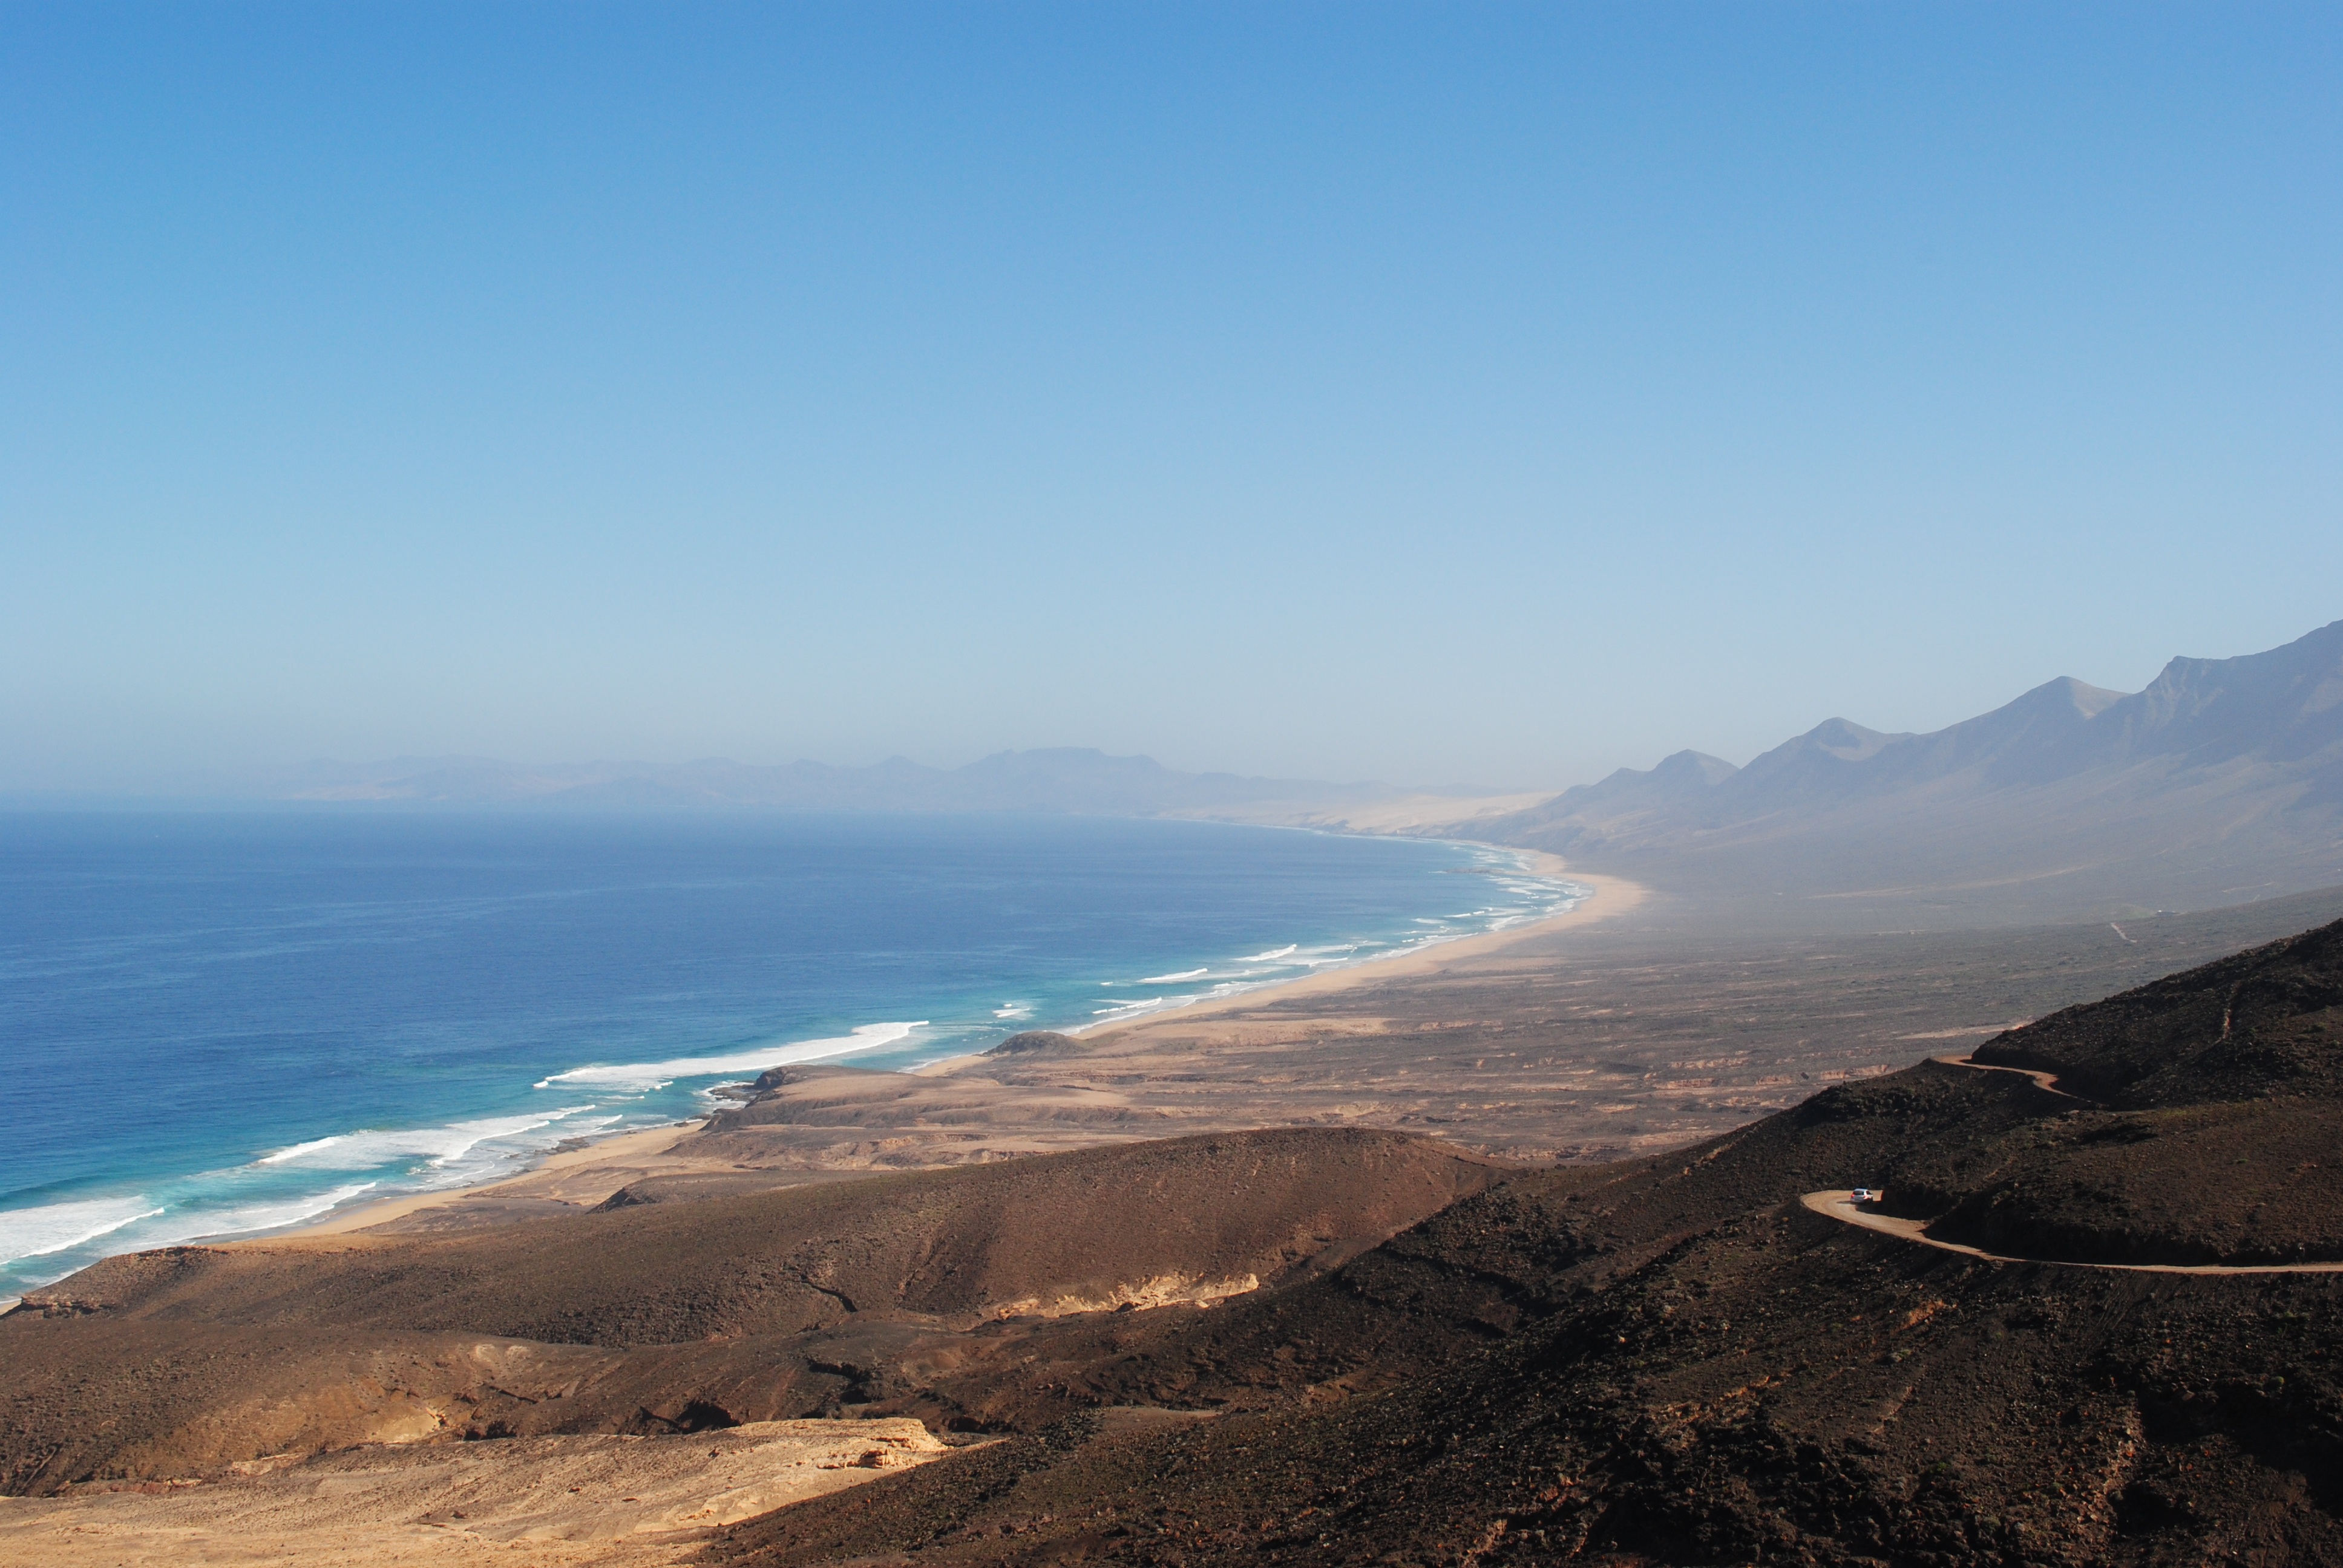
beach, landscape, sea, coast, ocean, horizon, mountain, hill, cliff, terrain, ridge, summit, west coast, spain, plateau, atlantic, cape, fuerteventura, canary islands, landform, geographical feature, mountainous landforms, cofete